South Leith Parish Church

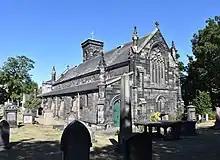
The Constitution Street side of the church

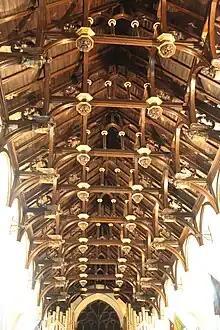
The stunning hammerhead timber ceiling of South Leith Parish Church

North and South Leith Parish Church, originally the Kirk of Our Lady, St Mary, is a congregation of the Church of Scotland. Prior to the union with the former North Leith Parish Church in 2024, the building was known as South Leith Parish Church.